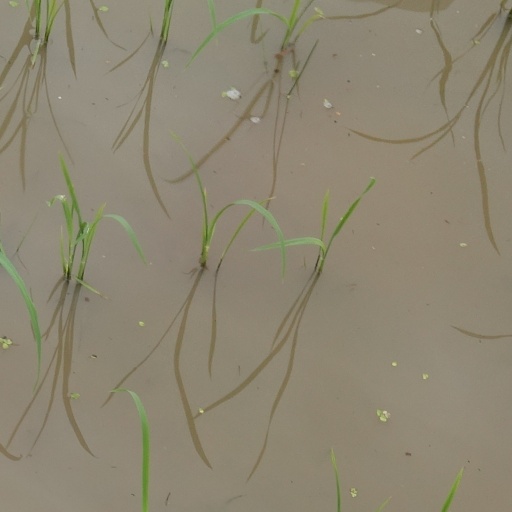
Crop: rice